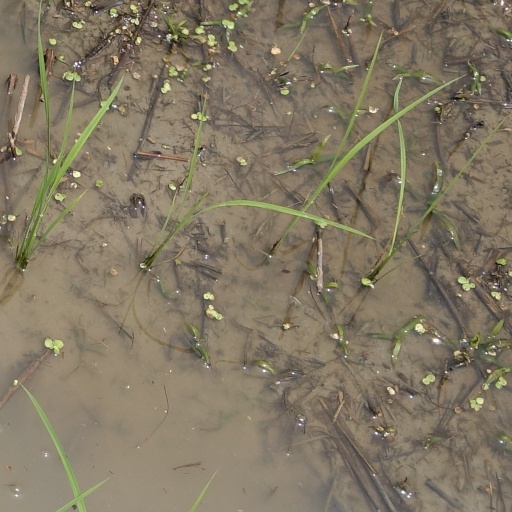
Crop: rice